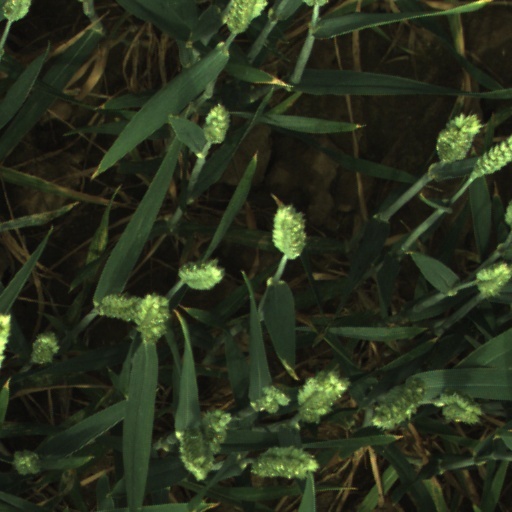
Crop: wheat